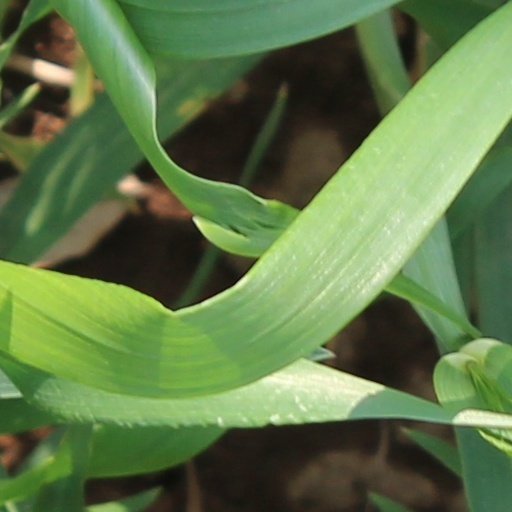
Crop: wheat